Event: Nepal Earthquake
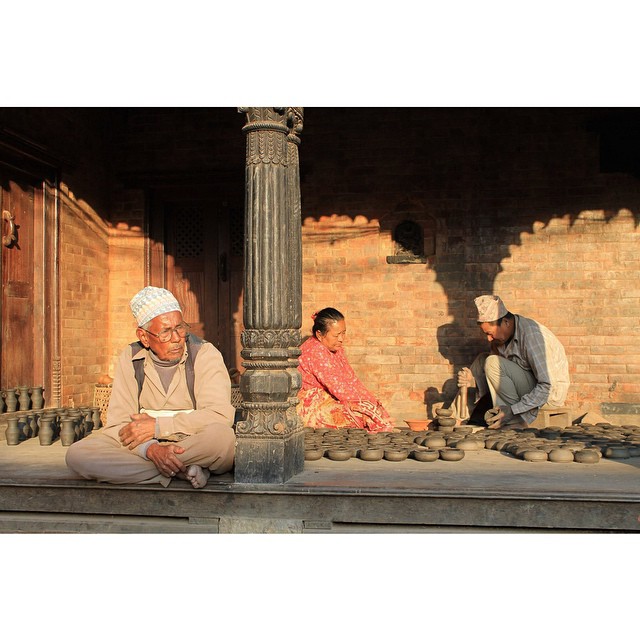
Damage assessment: no_damage